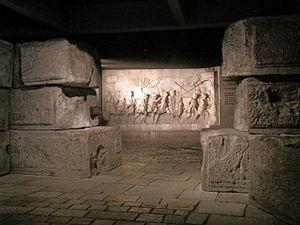
Le Musée du peuple Juif ou Beth Hatefutsoth. Ce musée est situé sur le campus de l'Université de Tel Aviv dans le quartier de Ramat Aviv.